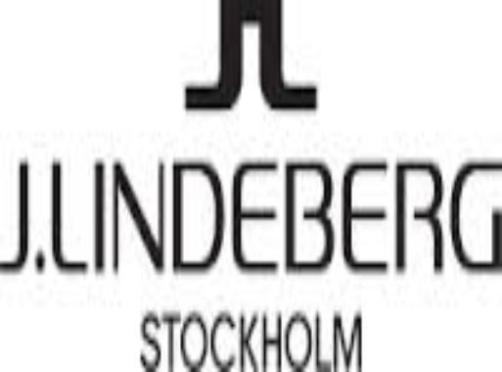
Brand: jlindeberg-1
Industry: Clothes